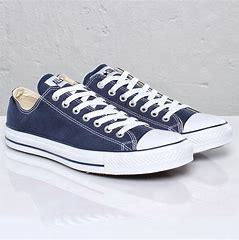
Brand: Converse
Model: All Star Ox